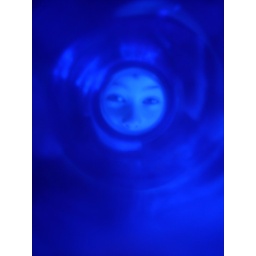
Blue eyes in a blue bottle